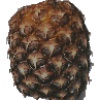
Label: pineapple